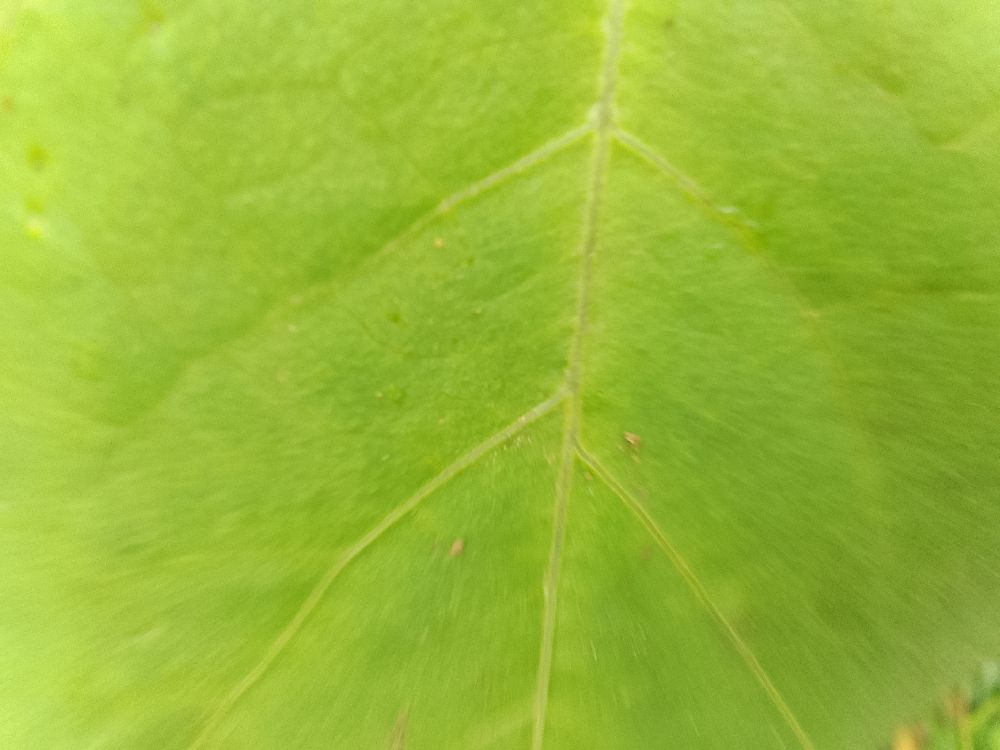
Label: healthy